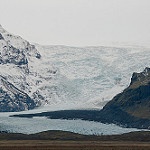
Label: glacier